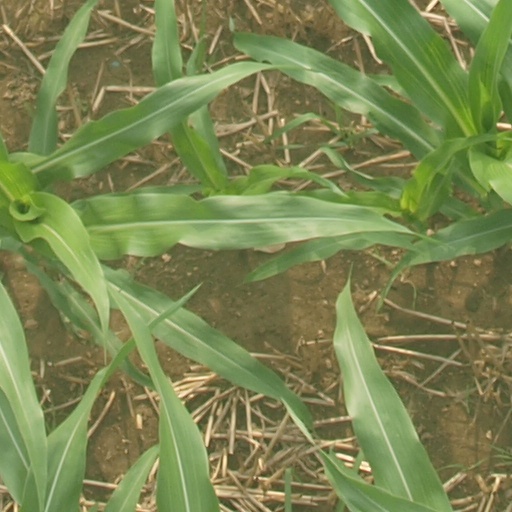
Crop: maize; corn